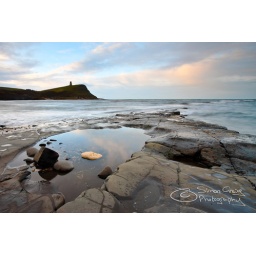
A rock pool at low tide in a rock on the beach of Kimmeridge Bay in Dorset, UK.